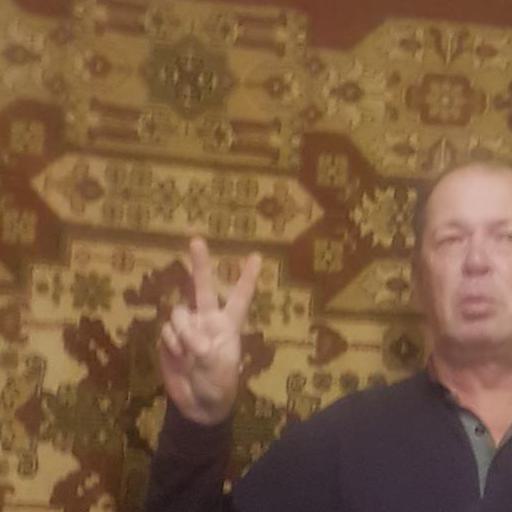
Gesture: peace